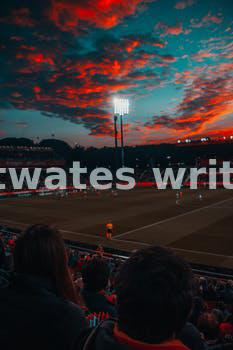
Label: Watermark